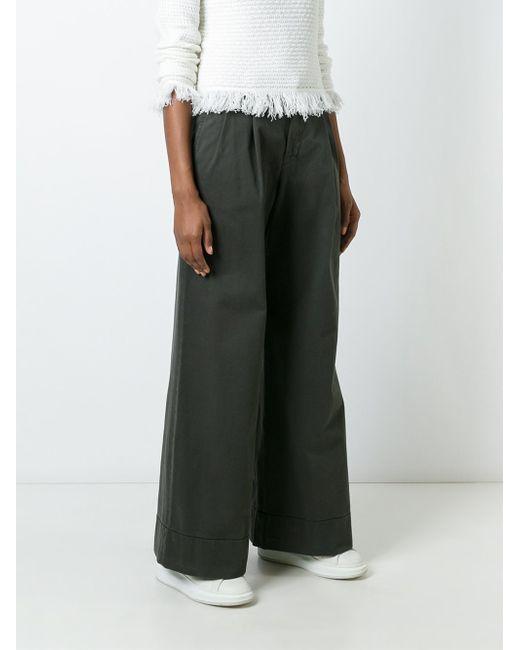
Falten Sie gefaltete Hose mit weitem Bein für Frauen